Black Narcissus

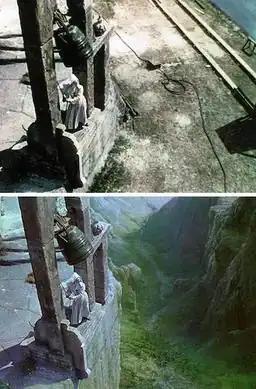
Before-and-after stills: the top shows the scene as shot, the bottom incorporates W. Percy Day's matte painting, creating the illusion of a deep cliff

Filming of "Black Narcissus" began on 16 May 1946, and was completed on 22 August. The film was shot primarily at Pinewood Studios but some scenes were shot in Leonardslee Gardens, West Sussex, the home of an Indian army retiree, which had appropriate trees and plants for the Indian setting. While Powell at the time had been known for his love of location shooting, with "Black Narcissus" he became fascinated with the idea of filming in the studio as much as possible.